Sky position (RA, Dec in degrees): 240.368, 7.575
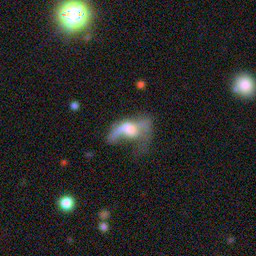
Galaxy morphology: Disturbed Galaxies